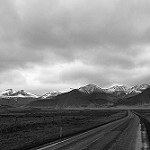
Label: B & W